Manghud

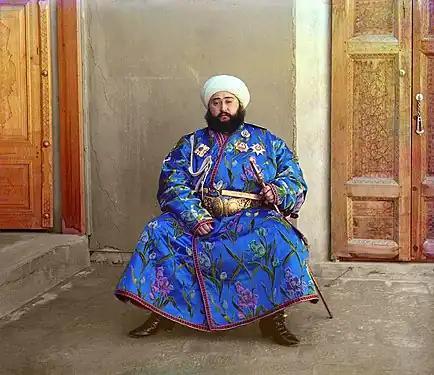
Alim Khan, the last Manghit khan in Bukhara, 1911

The Manghits had been settled by Genghis Khan around the city of Qarshi. Qarshi would continue to serve as the Manghits' base of power under the Bukhara Khanate. In the 18th century, the basins of the Amu Darya and Syr Darya passed under the control of three Uzbek khanates, claiming legitimacy in their descent from Genghis Khan. These were, from west to east, the Qunggirats based on Khiva in Khwārezm (1717–1920), the Mangits in Bukhara (1753–1920), and the Mings in Kokand (Qǔqon; c. 1710–1876).